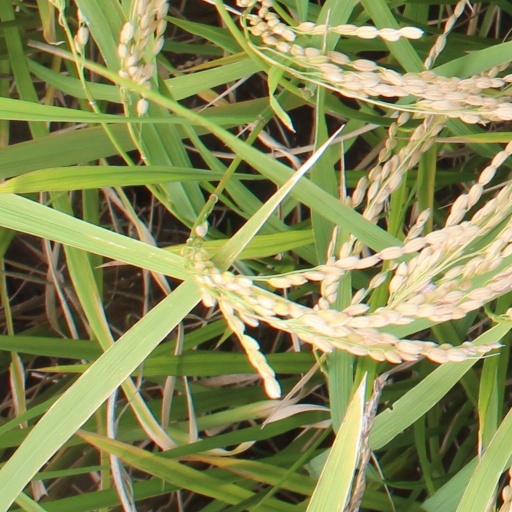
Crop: rice